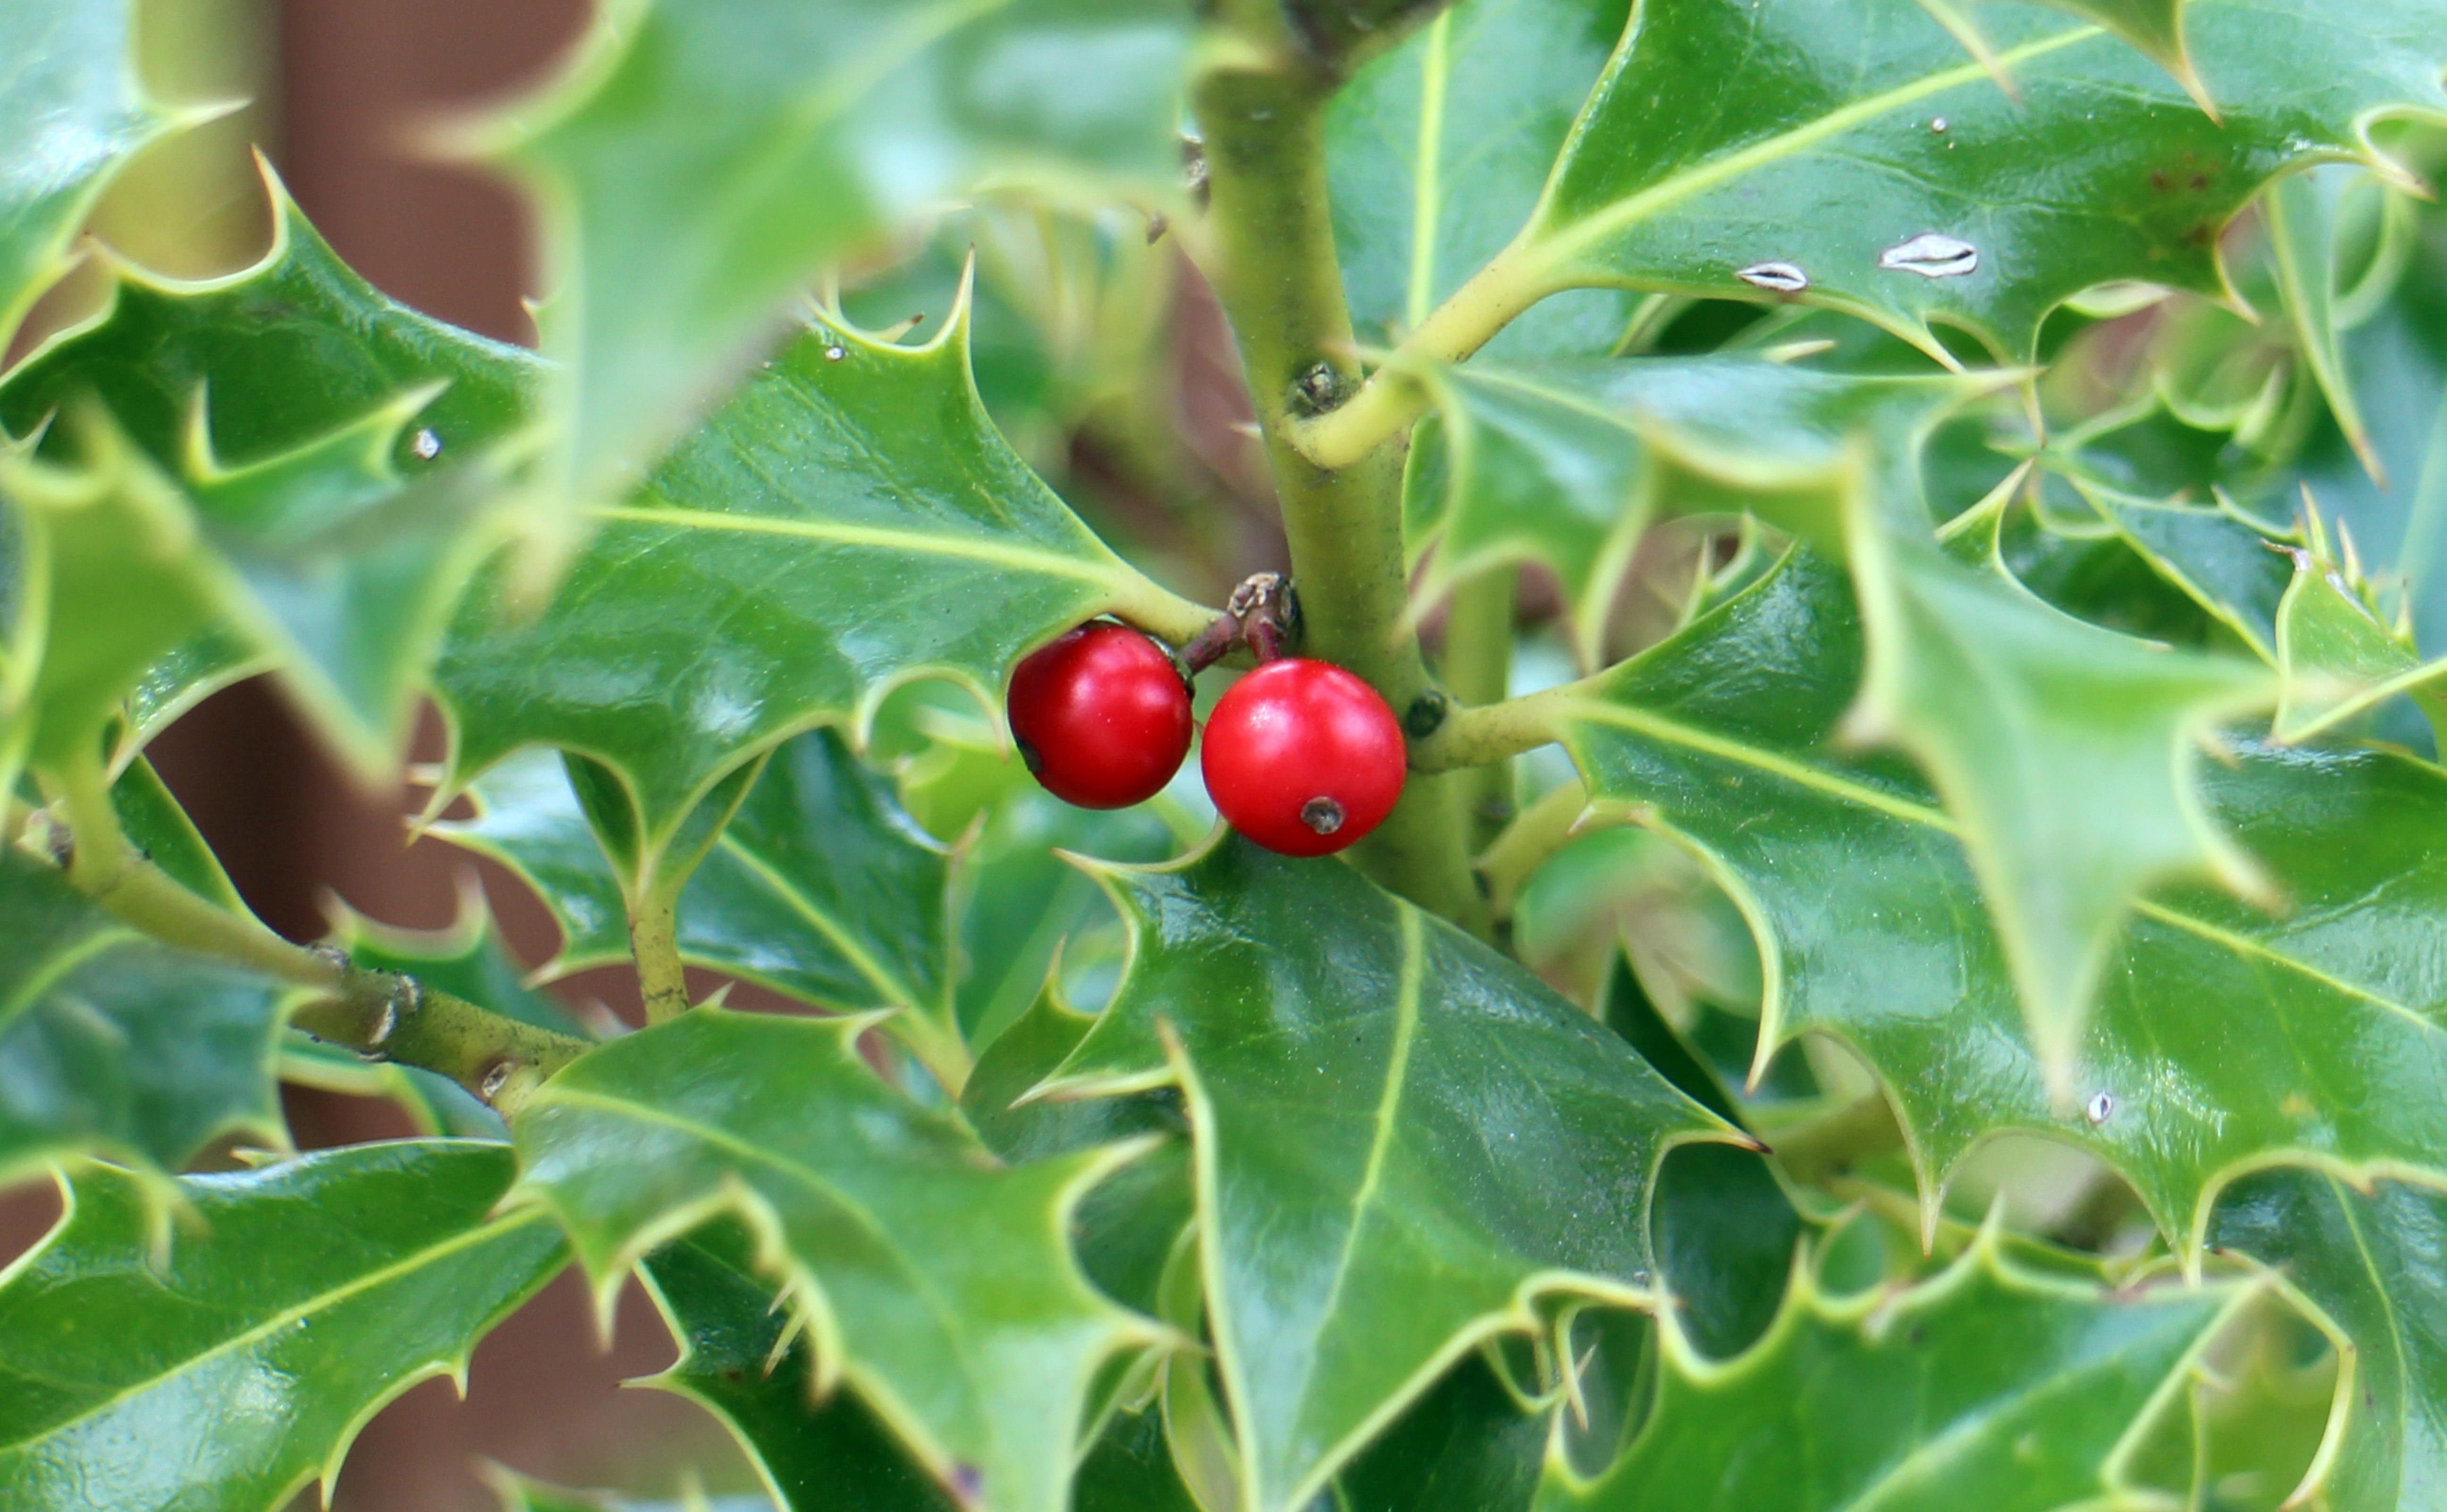
tree, branch, prickly, plant, fruit, leaf, flower, food, green, red, produce, evergreen, flora, holly, berries, shrub, periwinkle, toxic, flowering plant, spiny, ilex, woody plant, land plant, aquifoliaceae, aquifoliales, holly plants